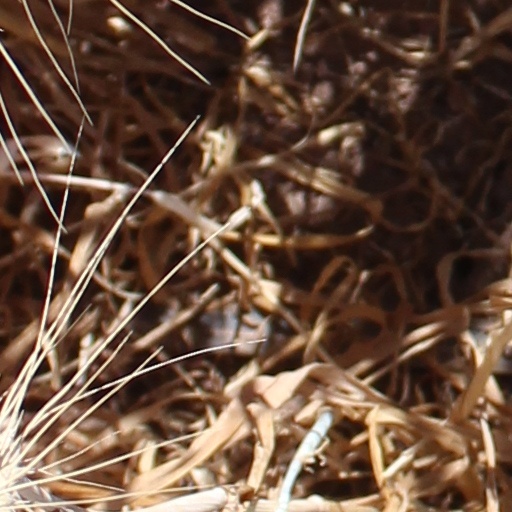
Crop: wheat